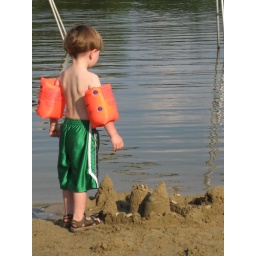
Mason was admiring the sand castle built by a previous lake visitor. Near Cleveland, OH - 8/18/10